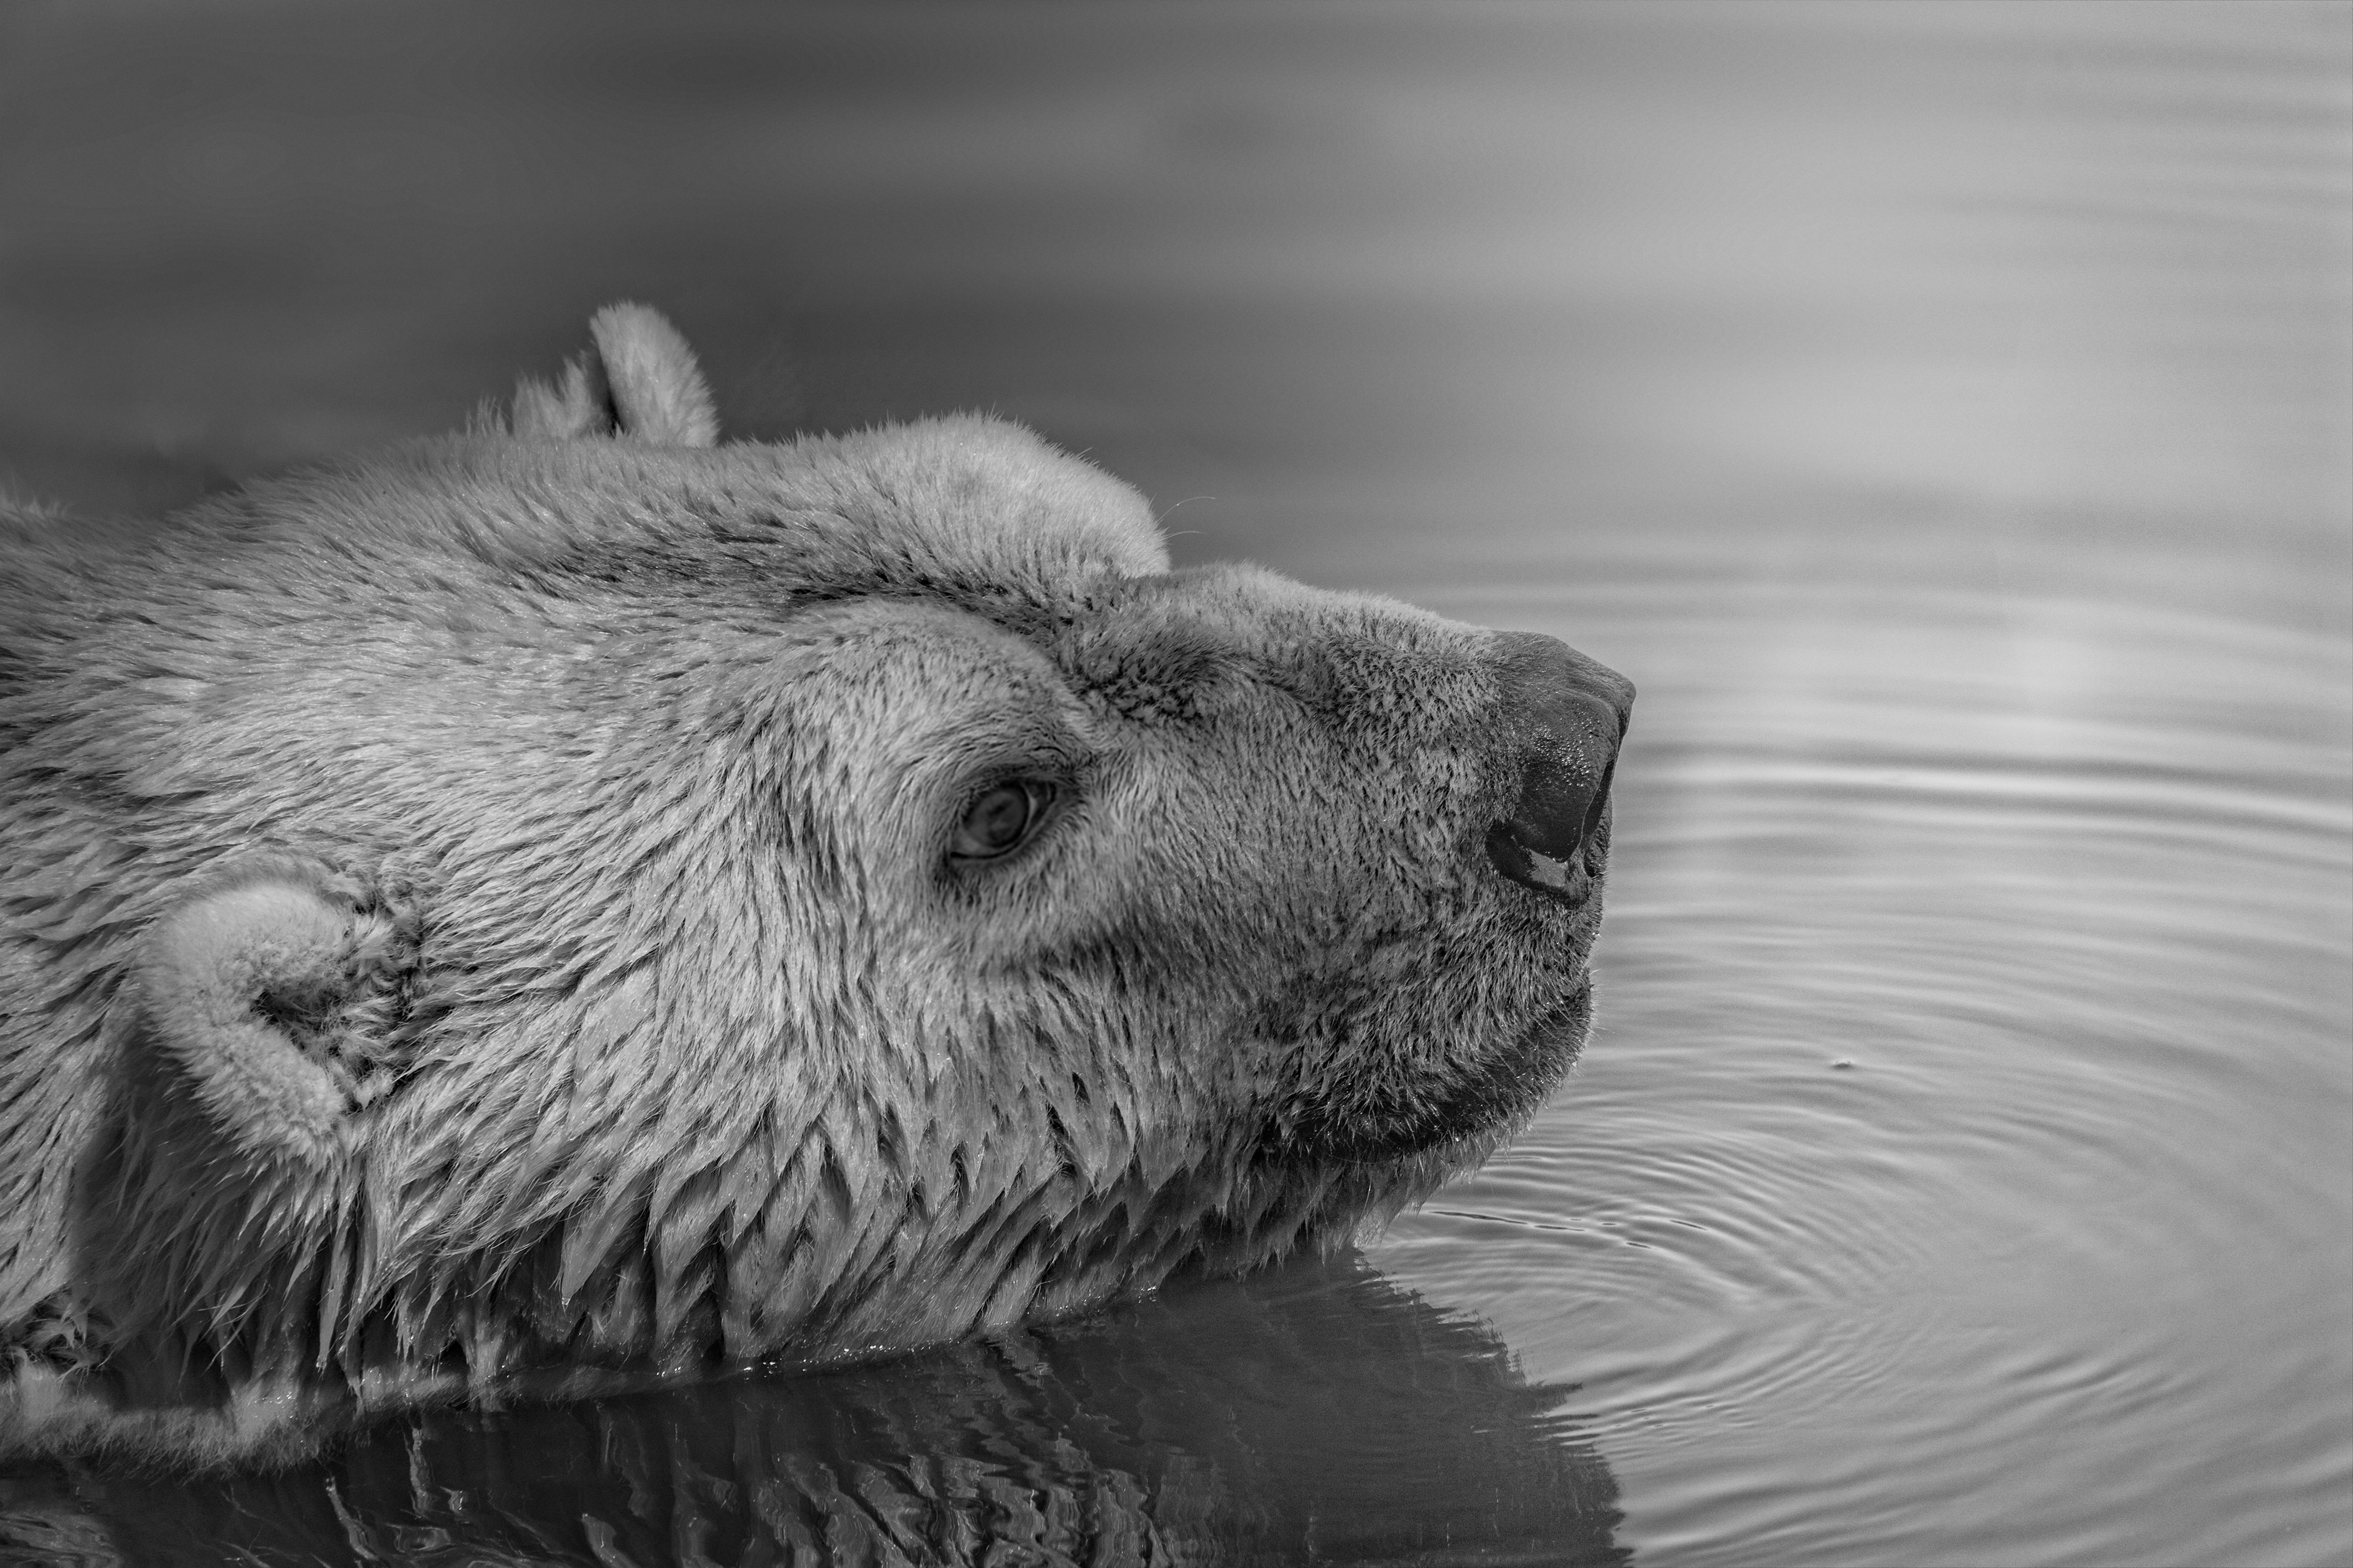
water, snow, cold, winter, black and white, lake, wet, animal, river, ripple, wildlife, wild, zoo, fur, portrait, reflection, mammal, predator, black, monochrome, polar bear, close up, outdoors, whiskers, head, vertebrate, otter, monochrome photography